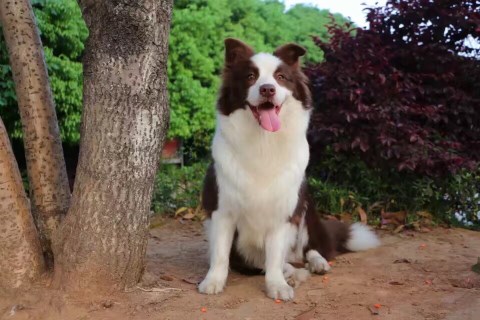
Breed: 2594-n000109-Border_collie